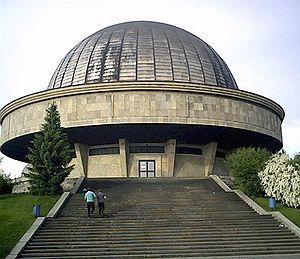
Le planétarium de Silésie situé à Chorzów est le plus grand et le plus ancien planétarium et observatoire astronomique de Pologne.